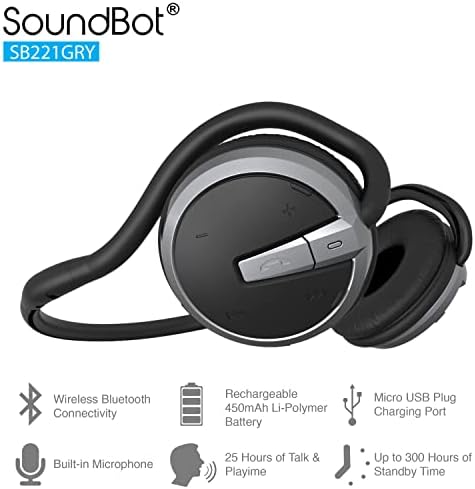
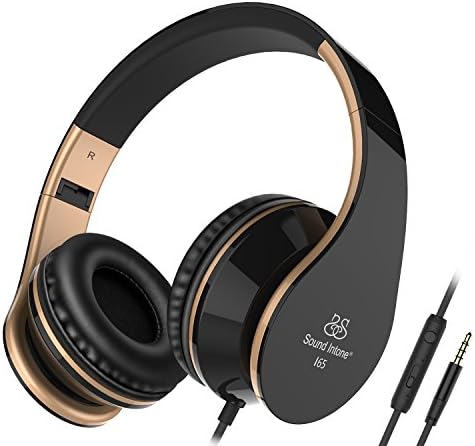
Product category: headphones
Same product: no